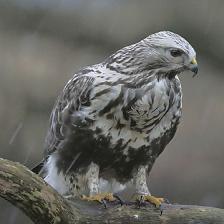
Species: ROUGH LEG BUZZARD
Scientific name: BUTEO LAGOPUS